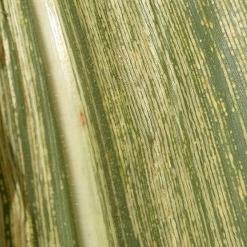
Crop: Maize
Condition: stripe-d